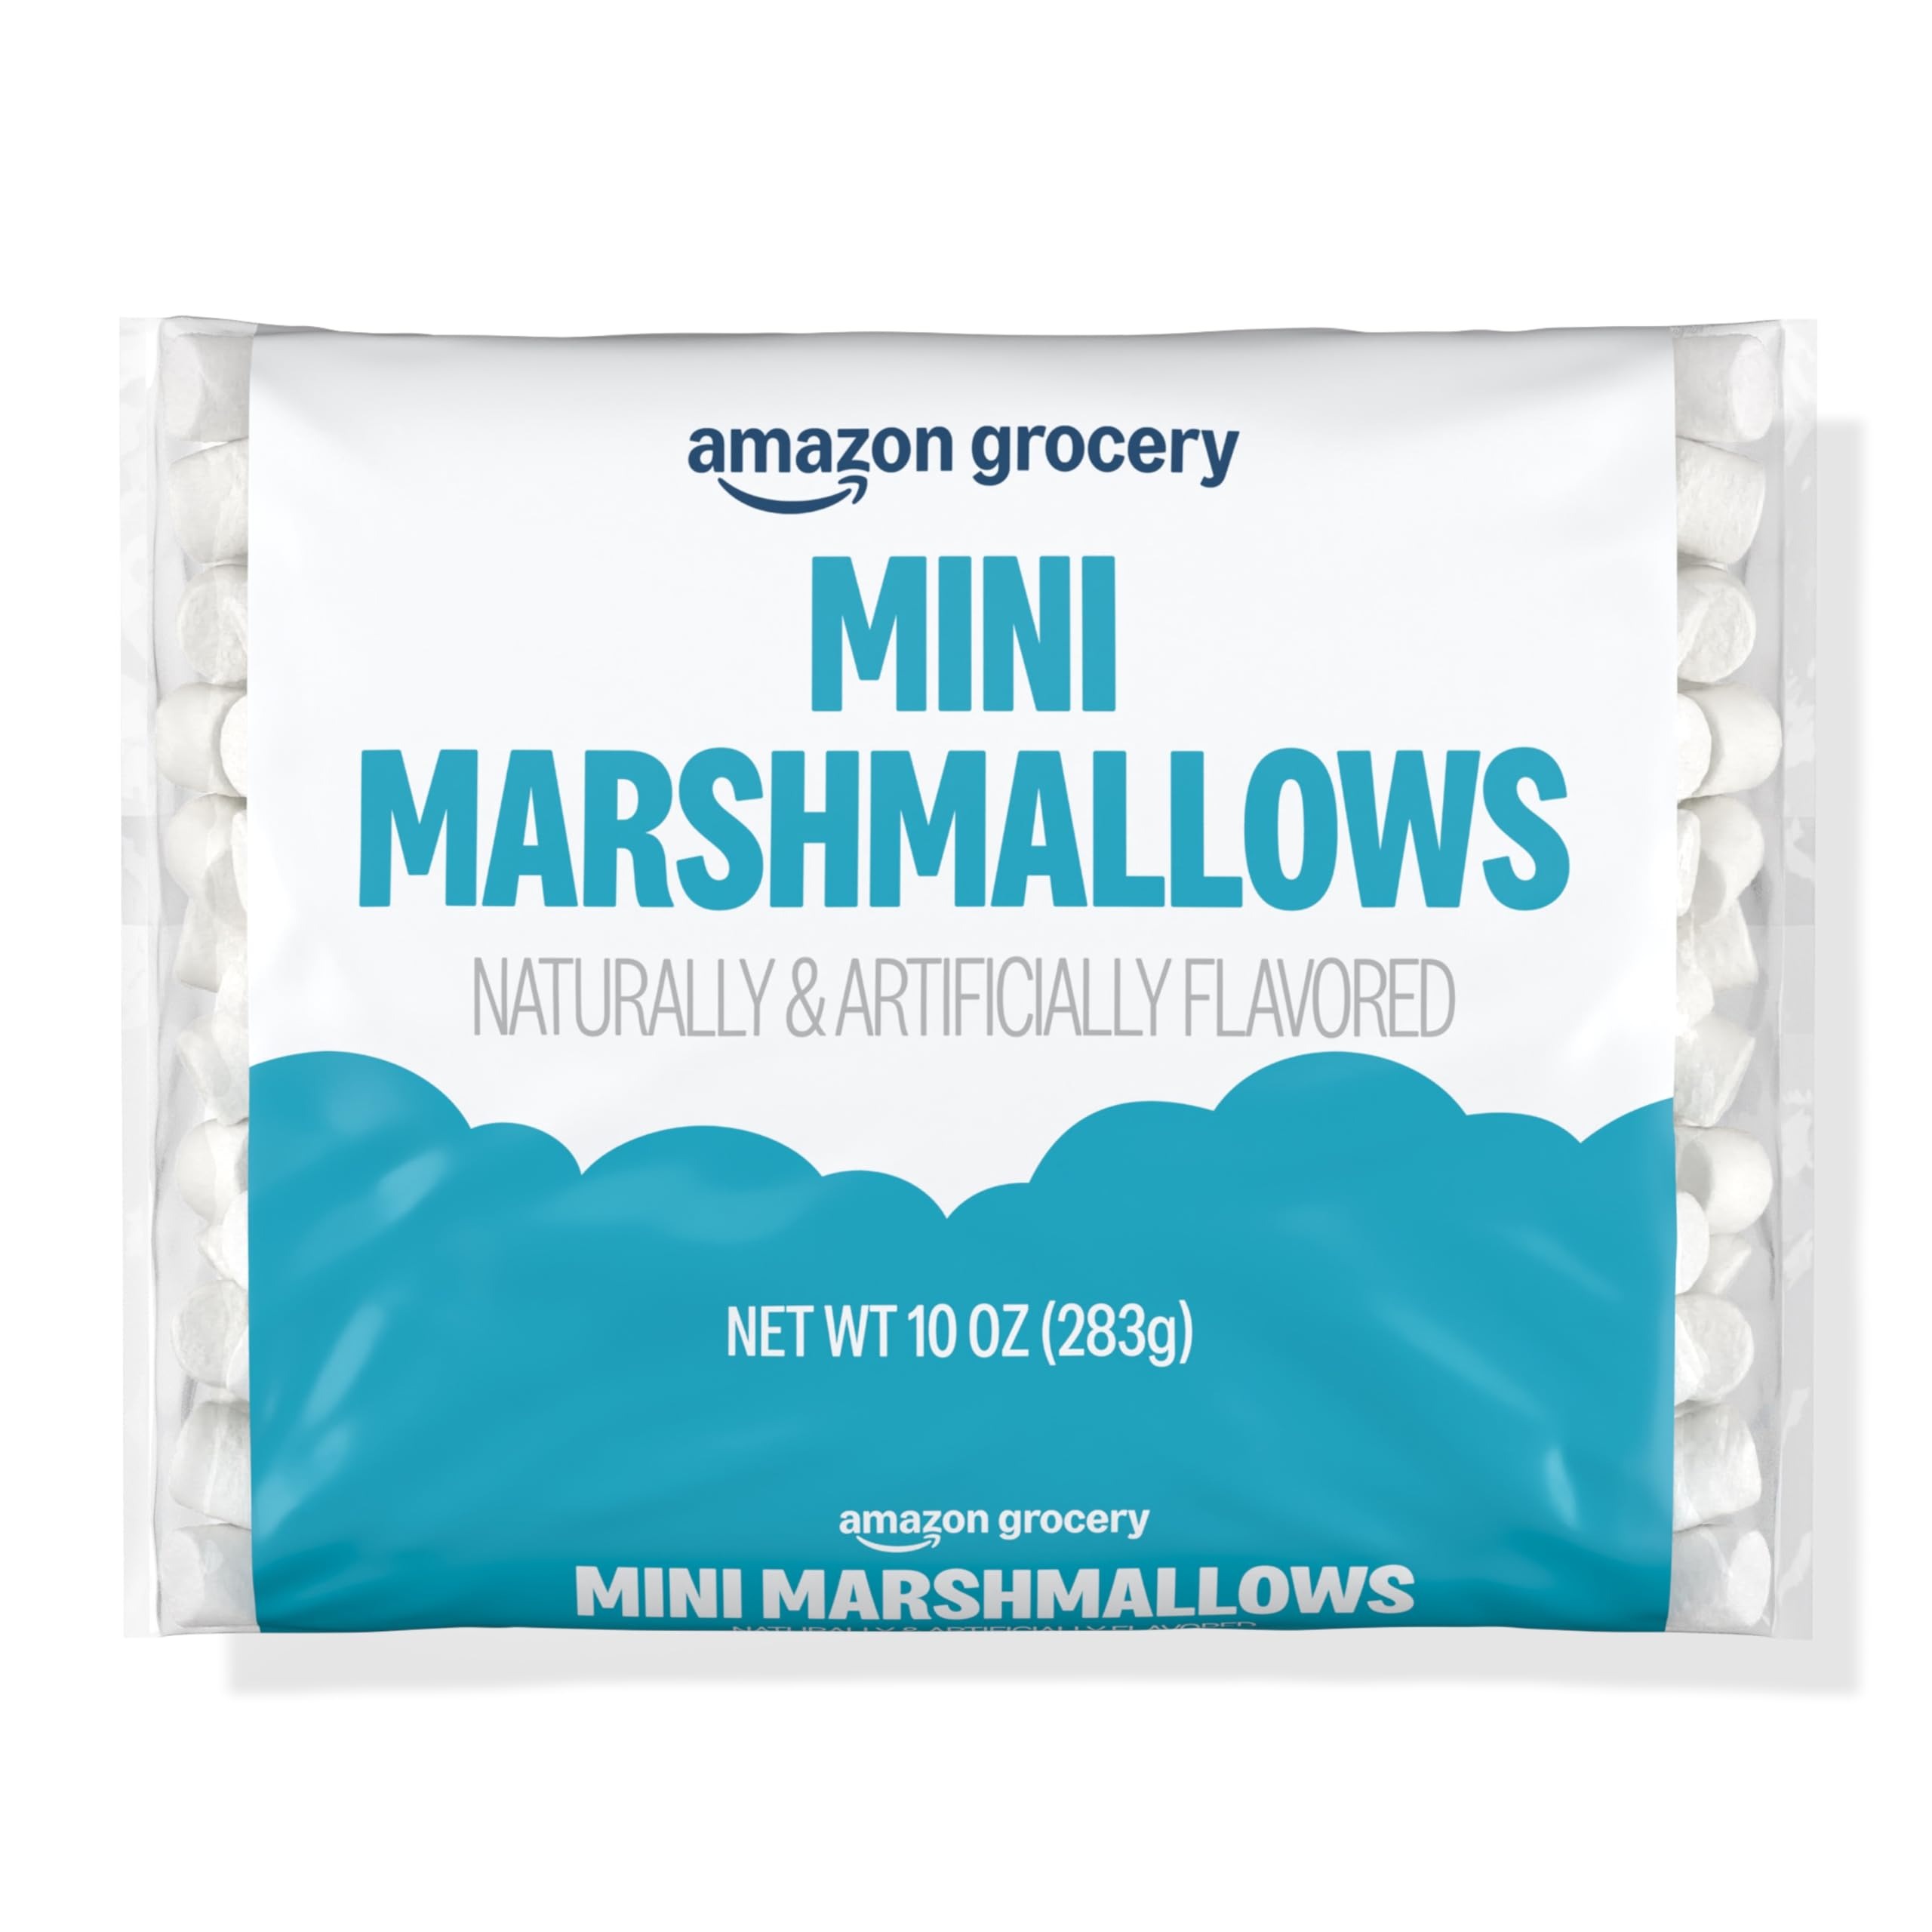
Item Name: Amazon Grocery, Mini Marshmallows, 10 Oz (Previously Amazon Fresh, Packaging May Vary)
Bullet Point 1: One 10 ounce bag of Mini Marshmallows
Bullet Point 2: Some of your favorite Amazon Fresh products are now part of the Amazon Grocery brand! Although packaging may vary during the transition, the ingredients and product remain the same. Thank you for your continued trust in our brands
Bullet Point 3: No synthetic colors
Bullet Point 4: Fat free food
Bullet Point 5: Amazon Grocery has all the favorites you love for less. You’ll find everything you need for great-tasting meals in one shopping trip
Bullet Point 6: Feed your every day with Amazon Grocery
Product Description: One 10 ounce bag of Mini Marshmallows
Value: 10.0
Unit: Ounce

Price: 1.46